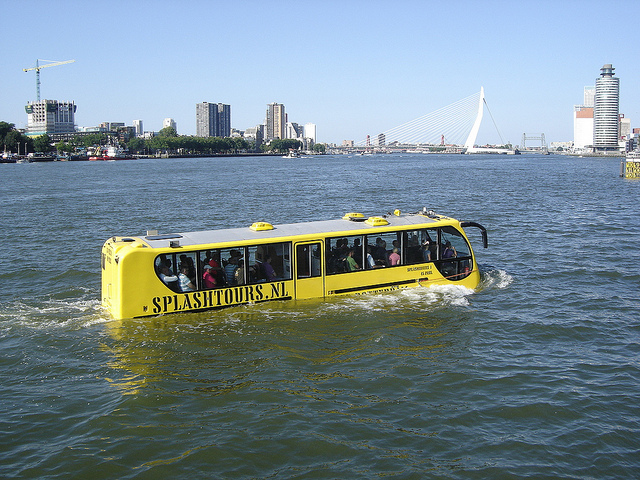
Yellow tour bus in the water acting as a boat.

a yellow bus/boat type device in the water with a lot of people in it

A yellow splash tour bus floating in the water

A yellow bus taking people on a splash tour in the middle of the ocean.